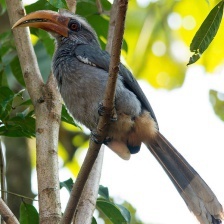
Species: MALABAR HORNBILL
Scientific name: OCYCEROS GRISEUS
ImageNet parent category: hornbill